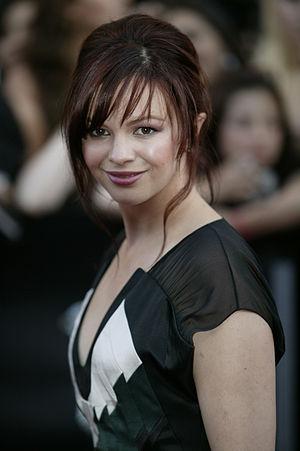
Dʳ House est une série télévisée américaine en 177 épisodes de 42 minutes et répartis sur huit saisons, créée par David Shore et diffusée du 16 novembre 2004 au 21 mai 2012 sur le réseau Fox et en simultané au Canada sur le réseau Global.